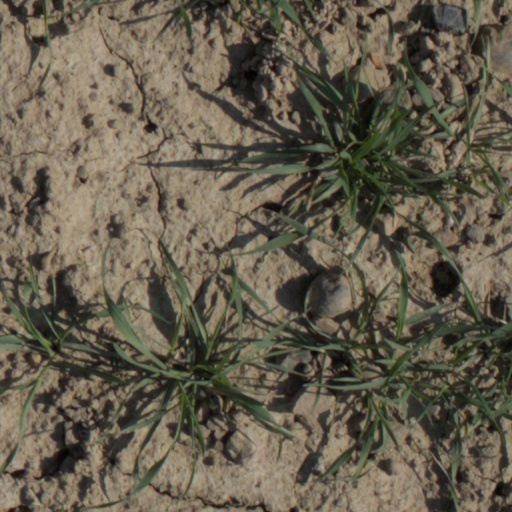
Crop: wheat